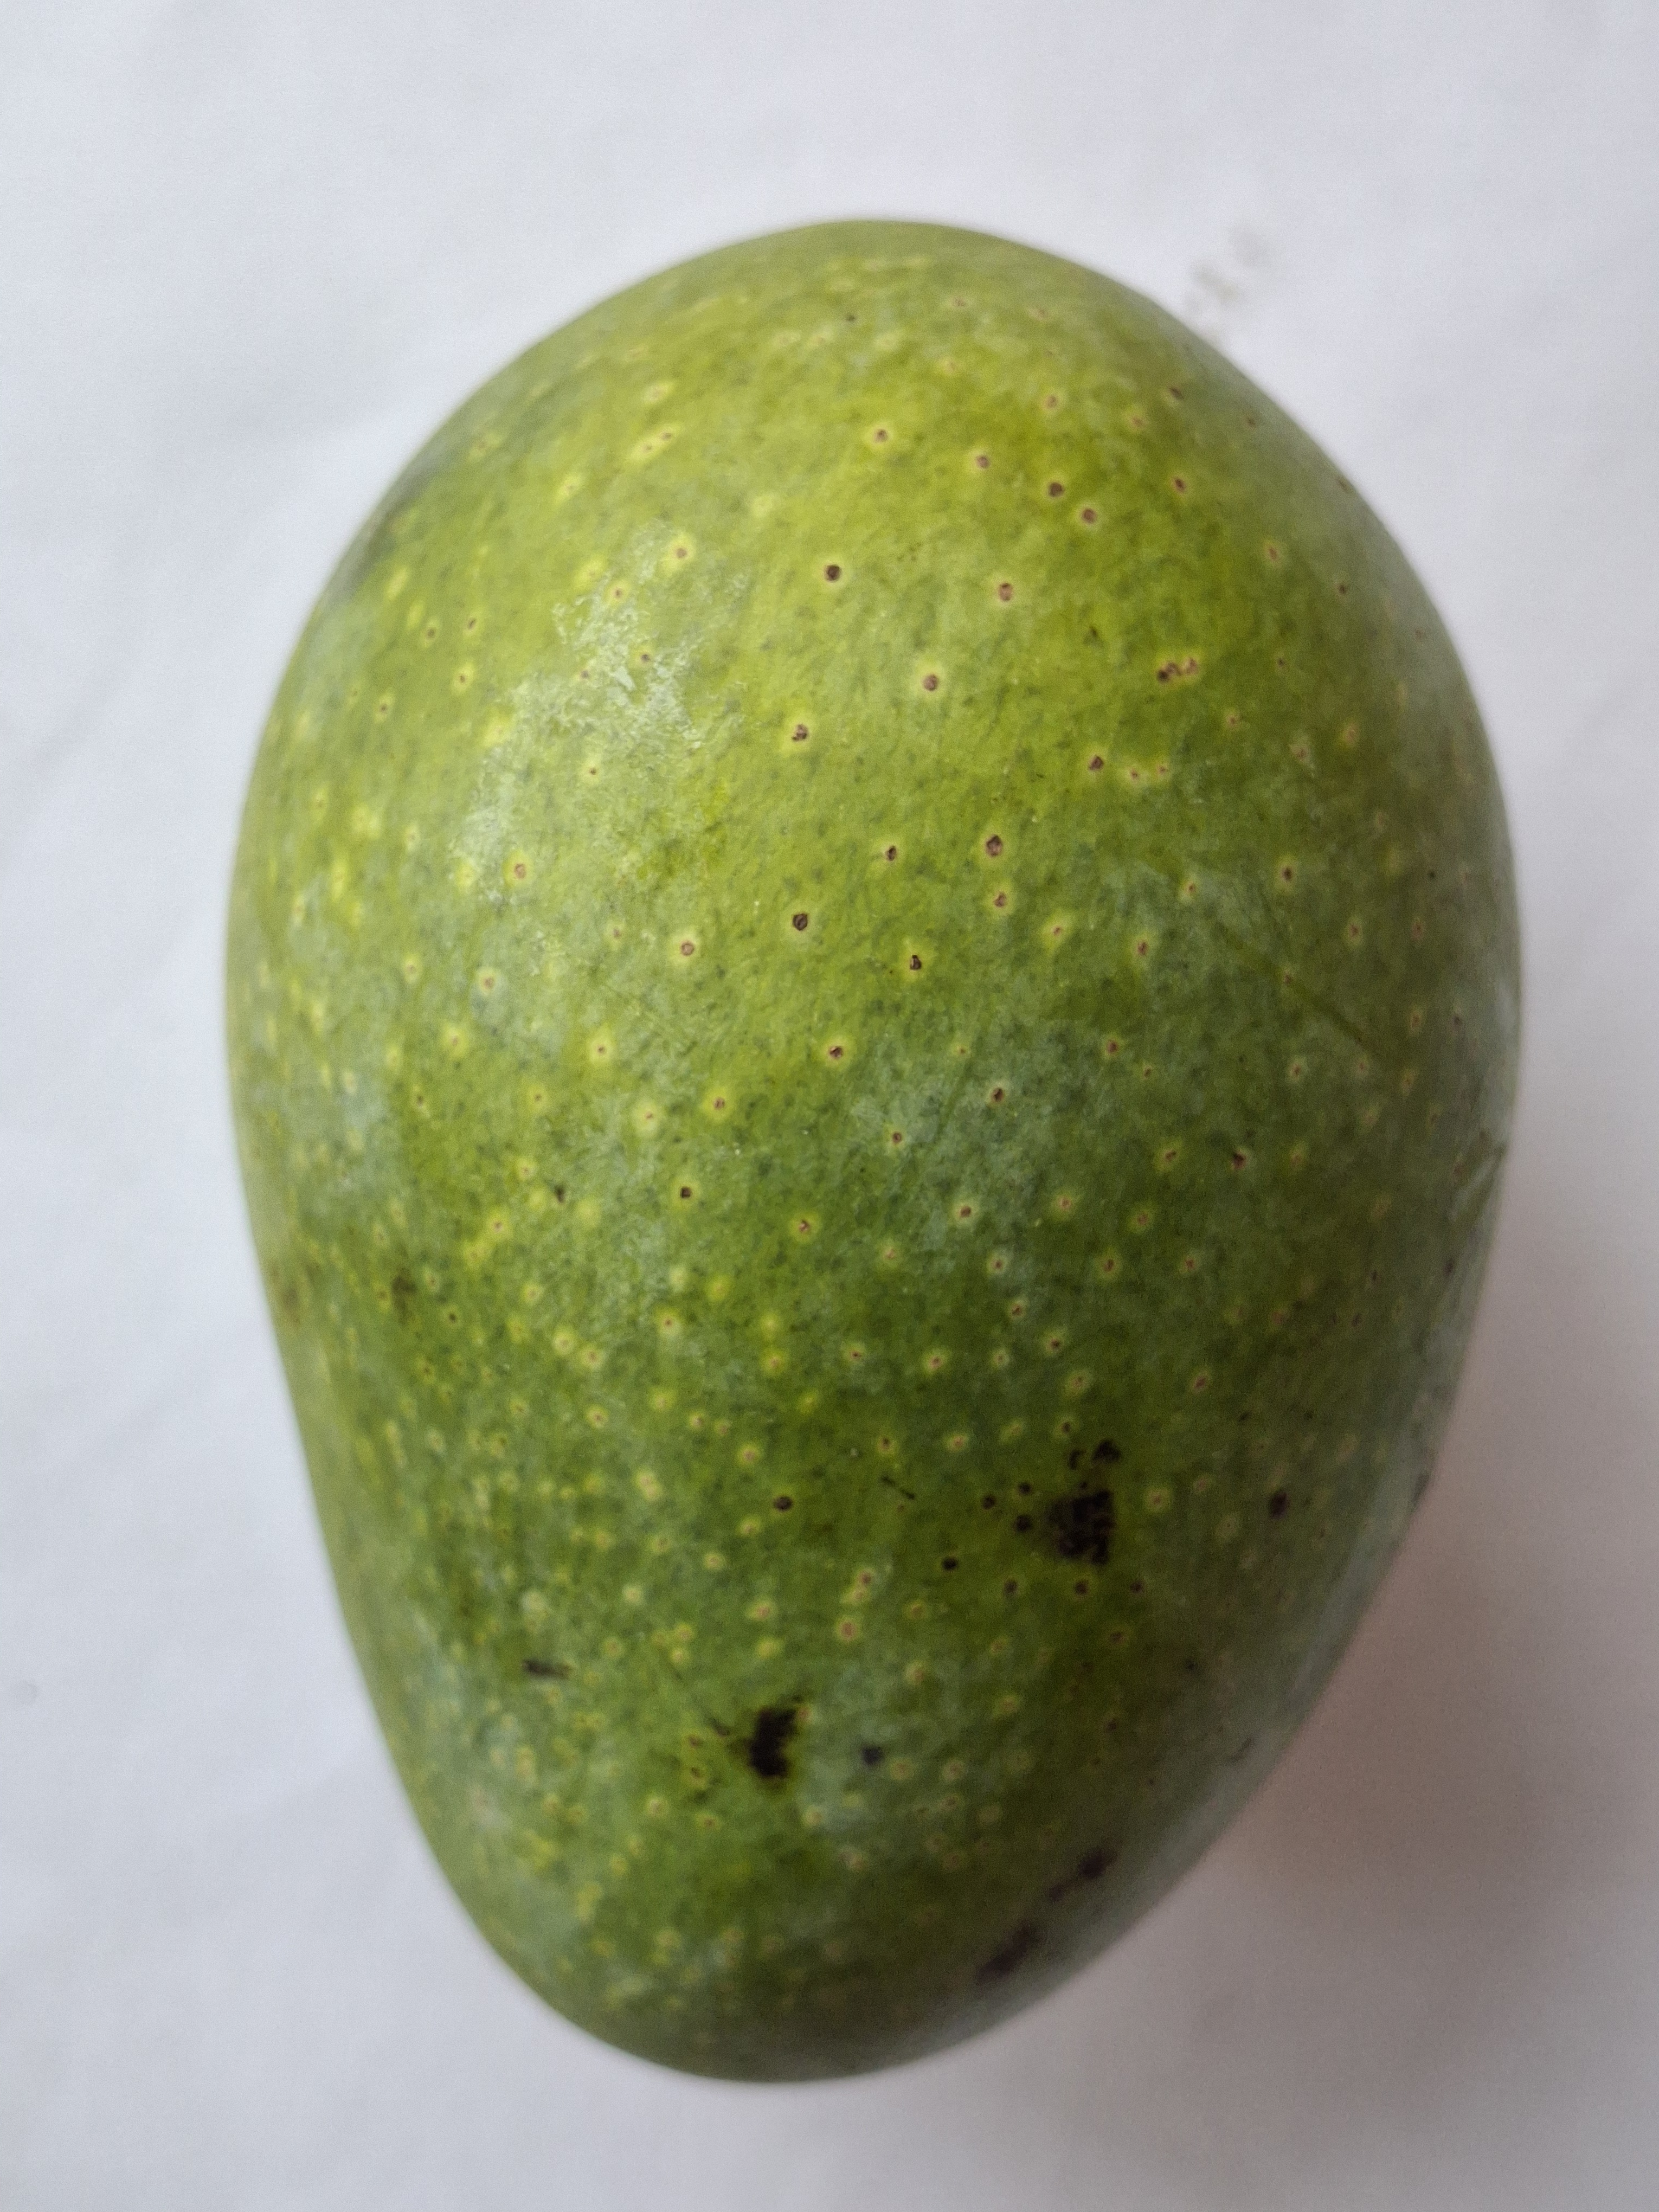
Mango variety: GopalBhog